Criticism of Greenpeace

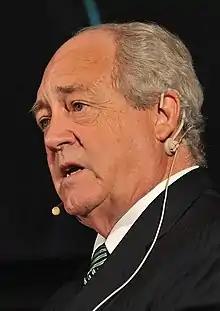
Patrick Moore's position on forests, nuclear energy, and more have consistently gone against those of the majority of Greenpeace staff.

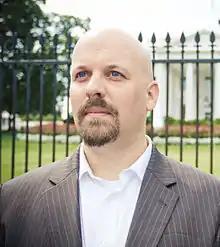
Phil Radford disputes Moore by claiming that the U.S. does not need nuclear energy.

Early Greenpeace member Patrick Moore is a critic of the organization. Moore had once spoken out against nuclear power in 1976, but has since changed his stance to support it, along with renewable energy sources. In Australian newspaper "The Age", he wrote in 2007, "Greenpeace is wrong — we must consider nuclear power". He argues that any realistic plan to reduce reliance on fossil fuels or greenhouse gas emissions needs increased use of nuclear energy. Phil Radford, executive director of Greenpeace USA from 2009 to 2014, responded that nuclear energy is too risky and takes too long to build to address climate change. Radford asserts that the U.S. can shift to nearly 100% renewable energy while phasing out nuclear power by 2050.